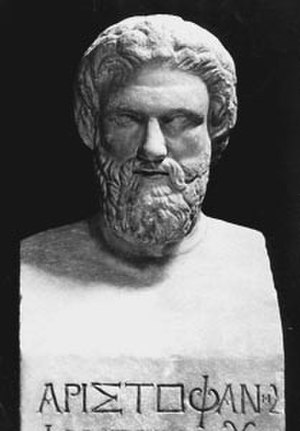
Lysistrate / Bearbejdninger / Internationalt
Buste af Aristofanes
Lysistrate Λυσιστράτη er et af de få komplette overleverede skuespil af Aristofanes. Lysistrate omtales også som Kvindernes oprør. I komedien ønsker kvinderne i Athen og Sparta at standse den Peloponnesiske Krig. Anført af Lysistrate besætter de Akropolis og afstår fra sex med deres mænd for at få fred.